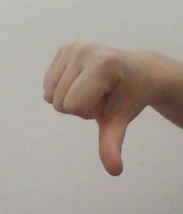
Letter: waw